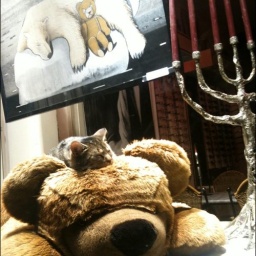
Cat sleeping on giant teddy in Amsterdam shop window